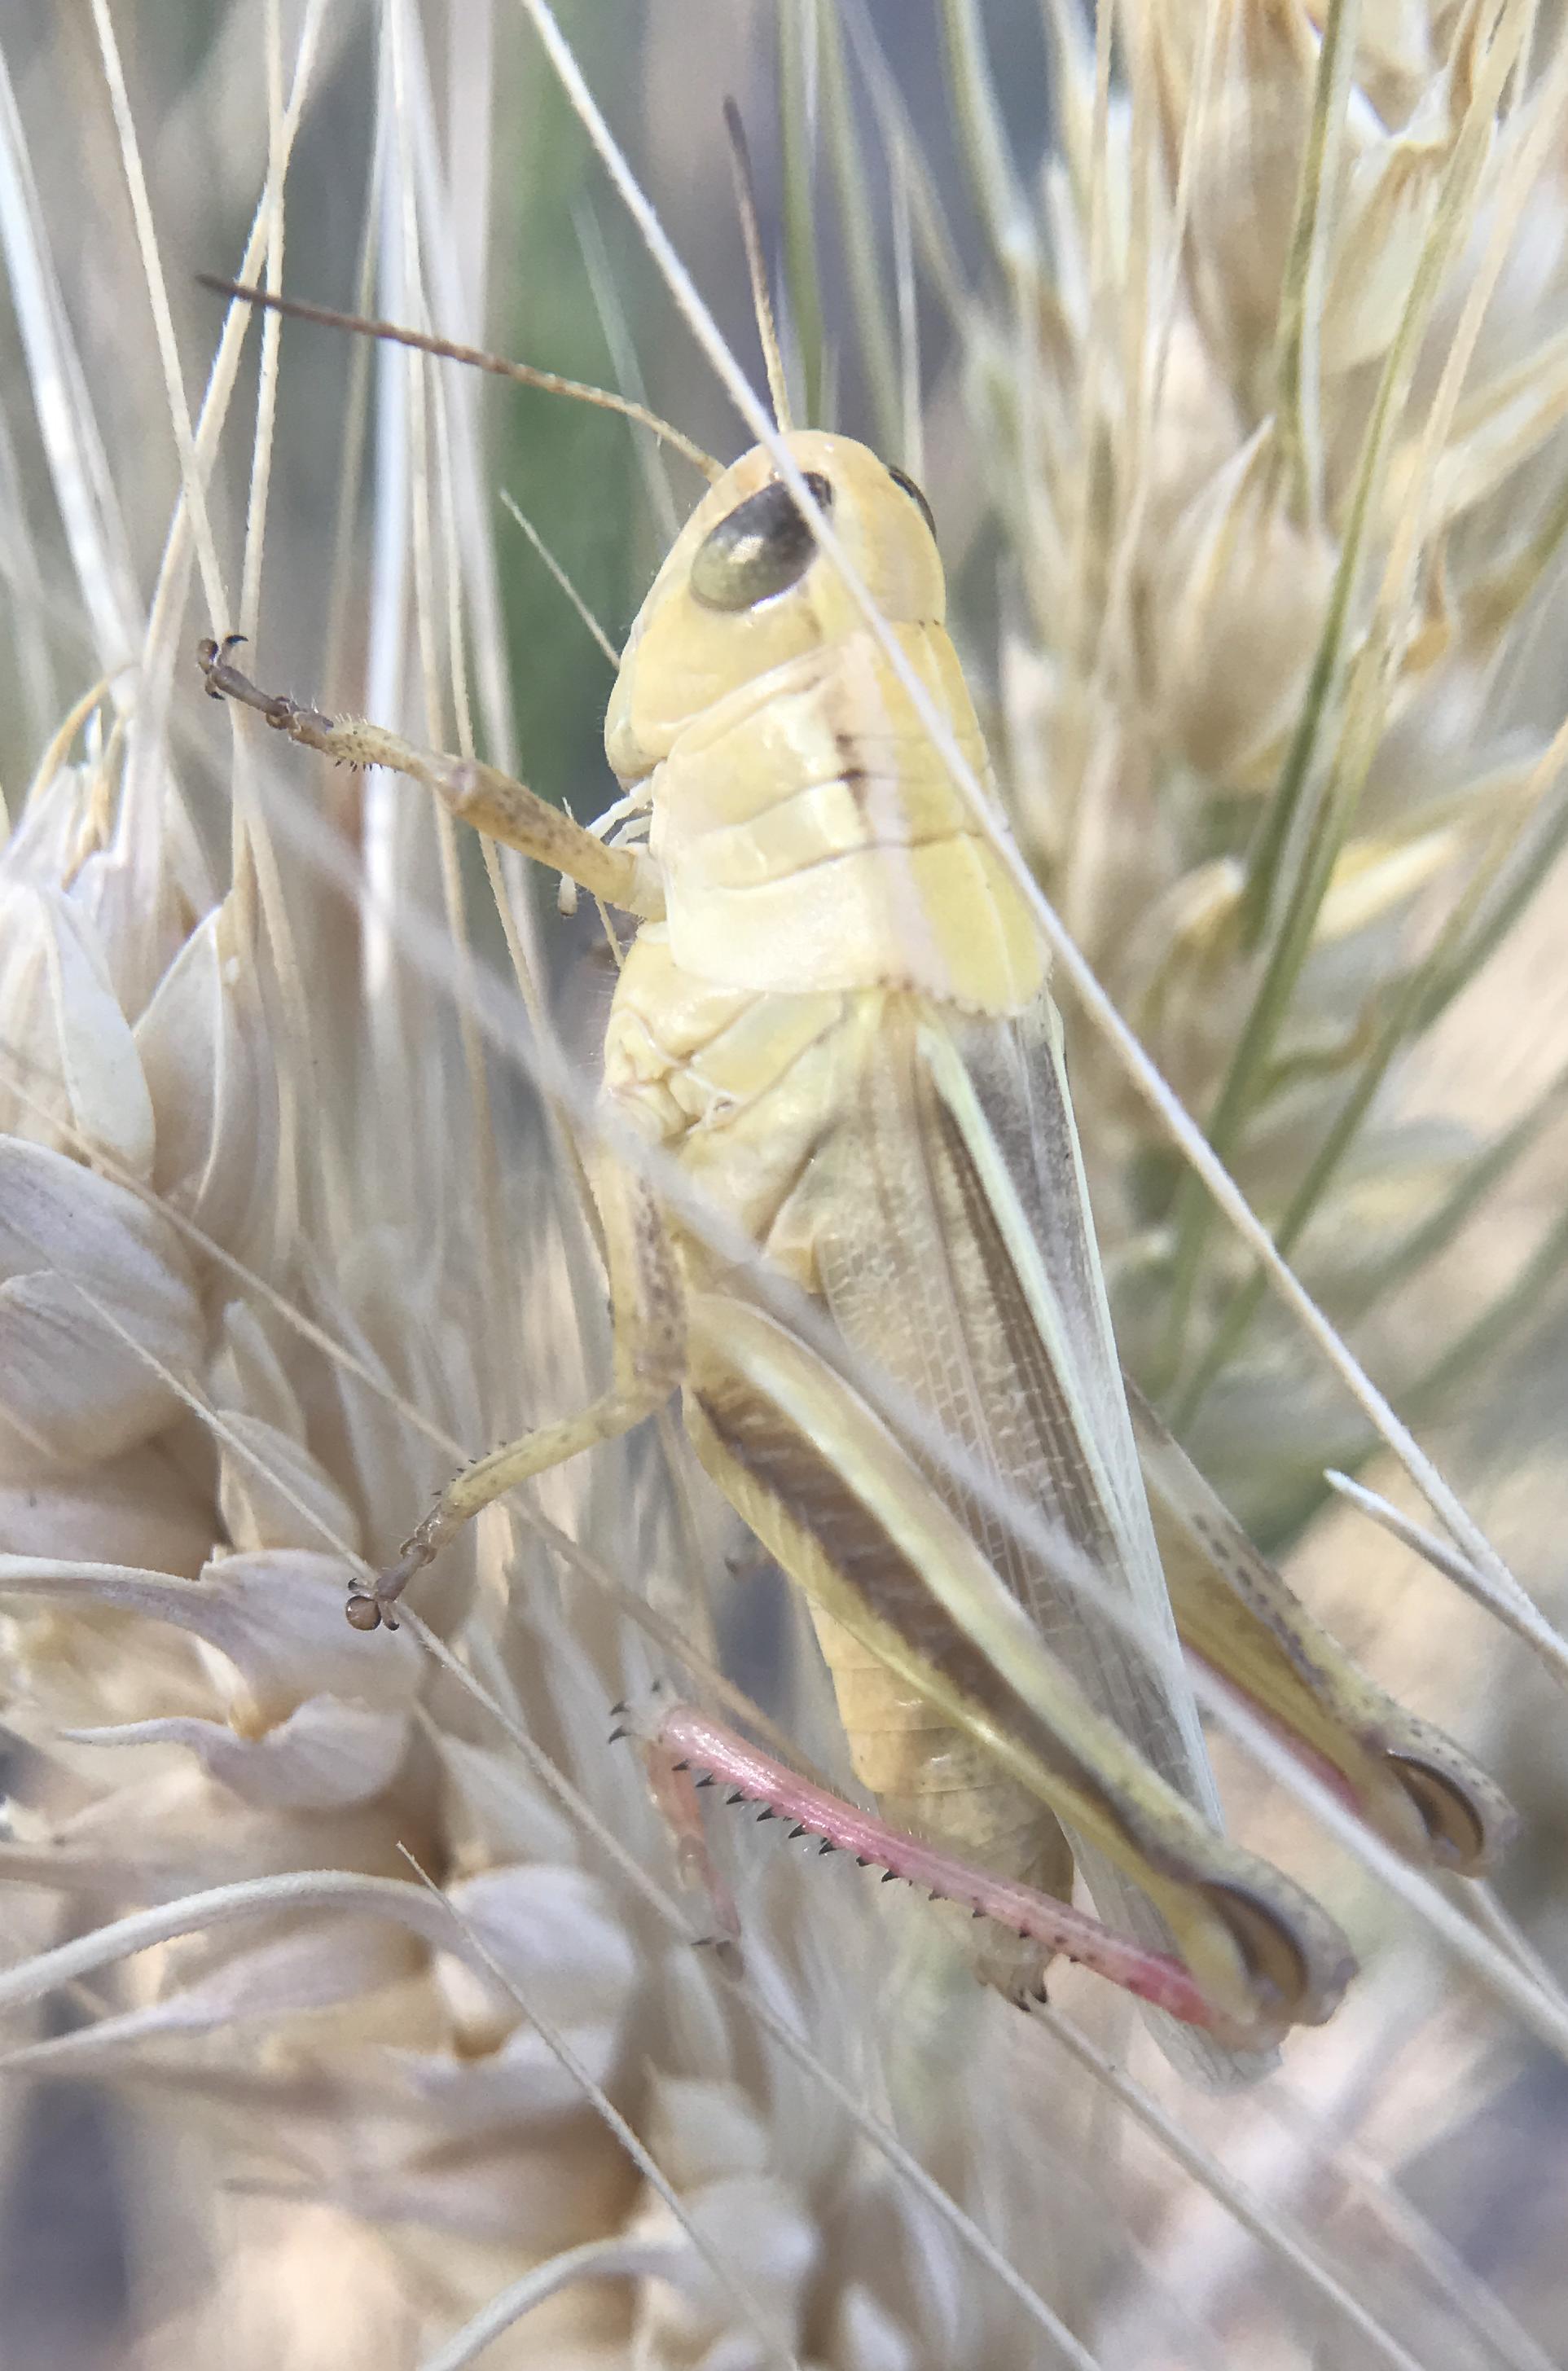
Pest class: occasional_pest